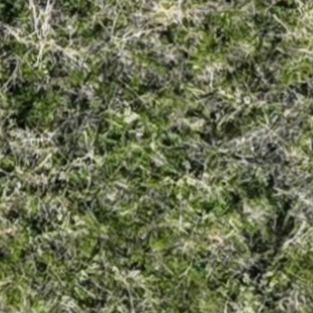
Month: october